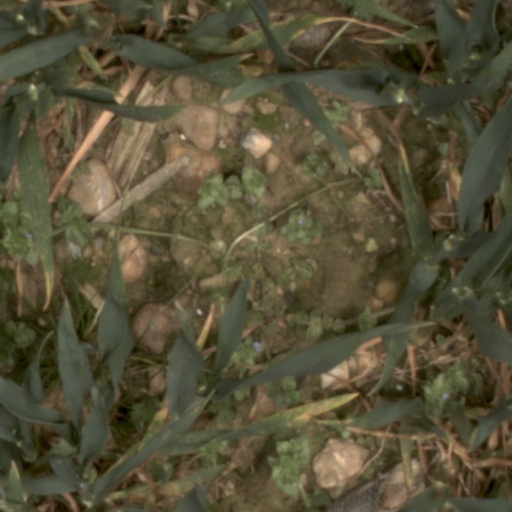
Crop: wheat